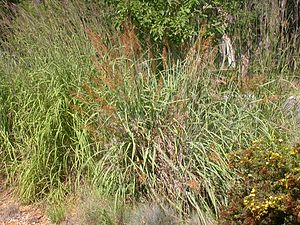
Gul indianergræs / Galleri
Vækstform.
Gul indianergræs er en flerårig, urteagtig plante med en opret, stiv vækst. Støvdragerne er skarpt gule, hvad der har givet planten dens engelske navn. Arten er karakterplante for de nordamerikanske prærier